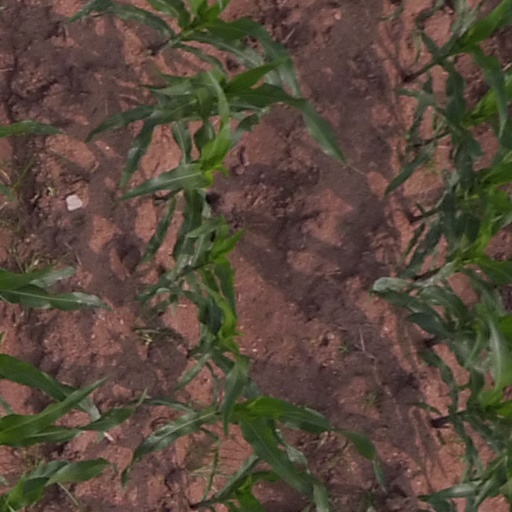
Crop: maize; corn